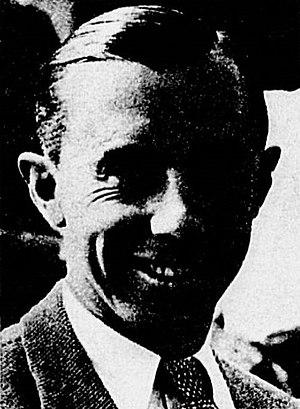
René Dreyfus en 1935.
René Dreyfus, né le 6 mai 1905 à Nice et mort le 16 août 1993 lors d'une intervention chirurgicale à New York, est un pilote automobile français, sur circuits et en courses de côte.